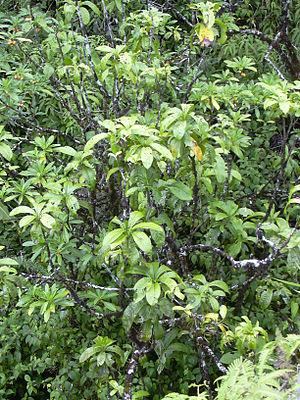
Pisonia umbellifera est un arbre ou arbuste du genre Pisonia et de la famille des Nyctaginaceae.